Marnus Labuschagne

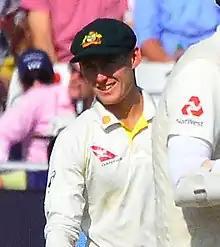
Labuschagne at Headingley during the 2019 Ashes series

Marnus Labuschagne ( or ; born 22 June 1994) is an Australian international cricketer who captains Queensland and plays for Glamorgan in county cricket and for Brisbane Heat in the Big Bash League. Labuschagne was once ranked as high as no.1 in the Test batting rankings. He was a member of the Australian team that won the 2023 WTC and the 2023 ODI World Cup.